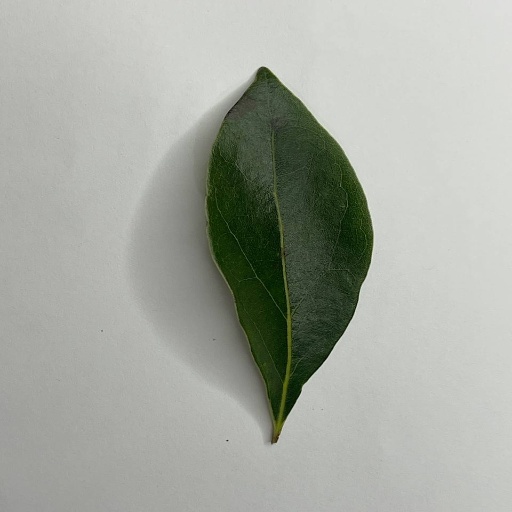
Species: Camphor
Leaf condition: Healthy Leaf